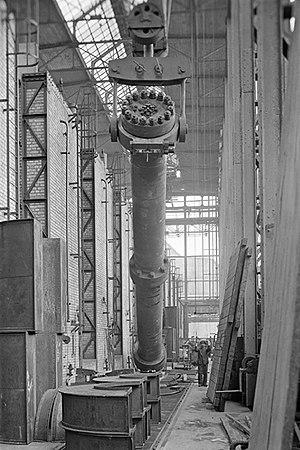
L'histoire du procédé Haber-Bosch débute avec l'invention du procédé de chimie homonyme à l'aube du XXᵉ siècle. Le procédé Haber-Bosch permet de fixer, de façon économique, le diazote atmosphérique sous forme d'ammoniac, lequel permet à son tour la synthèse de différents explosifs et engrais azotés. À ce double titre, du point de vue démographique, c'est probablement le plus important procédé industriel jamais mis au point durant le XXᵉ siècle.